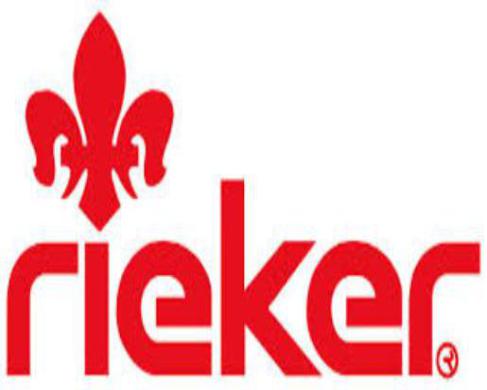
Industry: Clothes